Pelješac Bridge

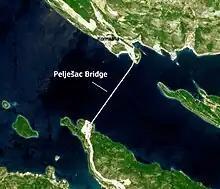
A Sentinel-2 image of the bridge.

In June 2007, after the tender was published, the media reported renewed opposition from the State Border Commission in Bosnia and Herzegovina. Bosnia and Herzegovina declared that it would sue Croatia if it started building the bridge unilaterally.